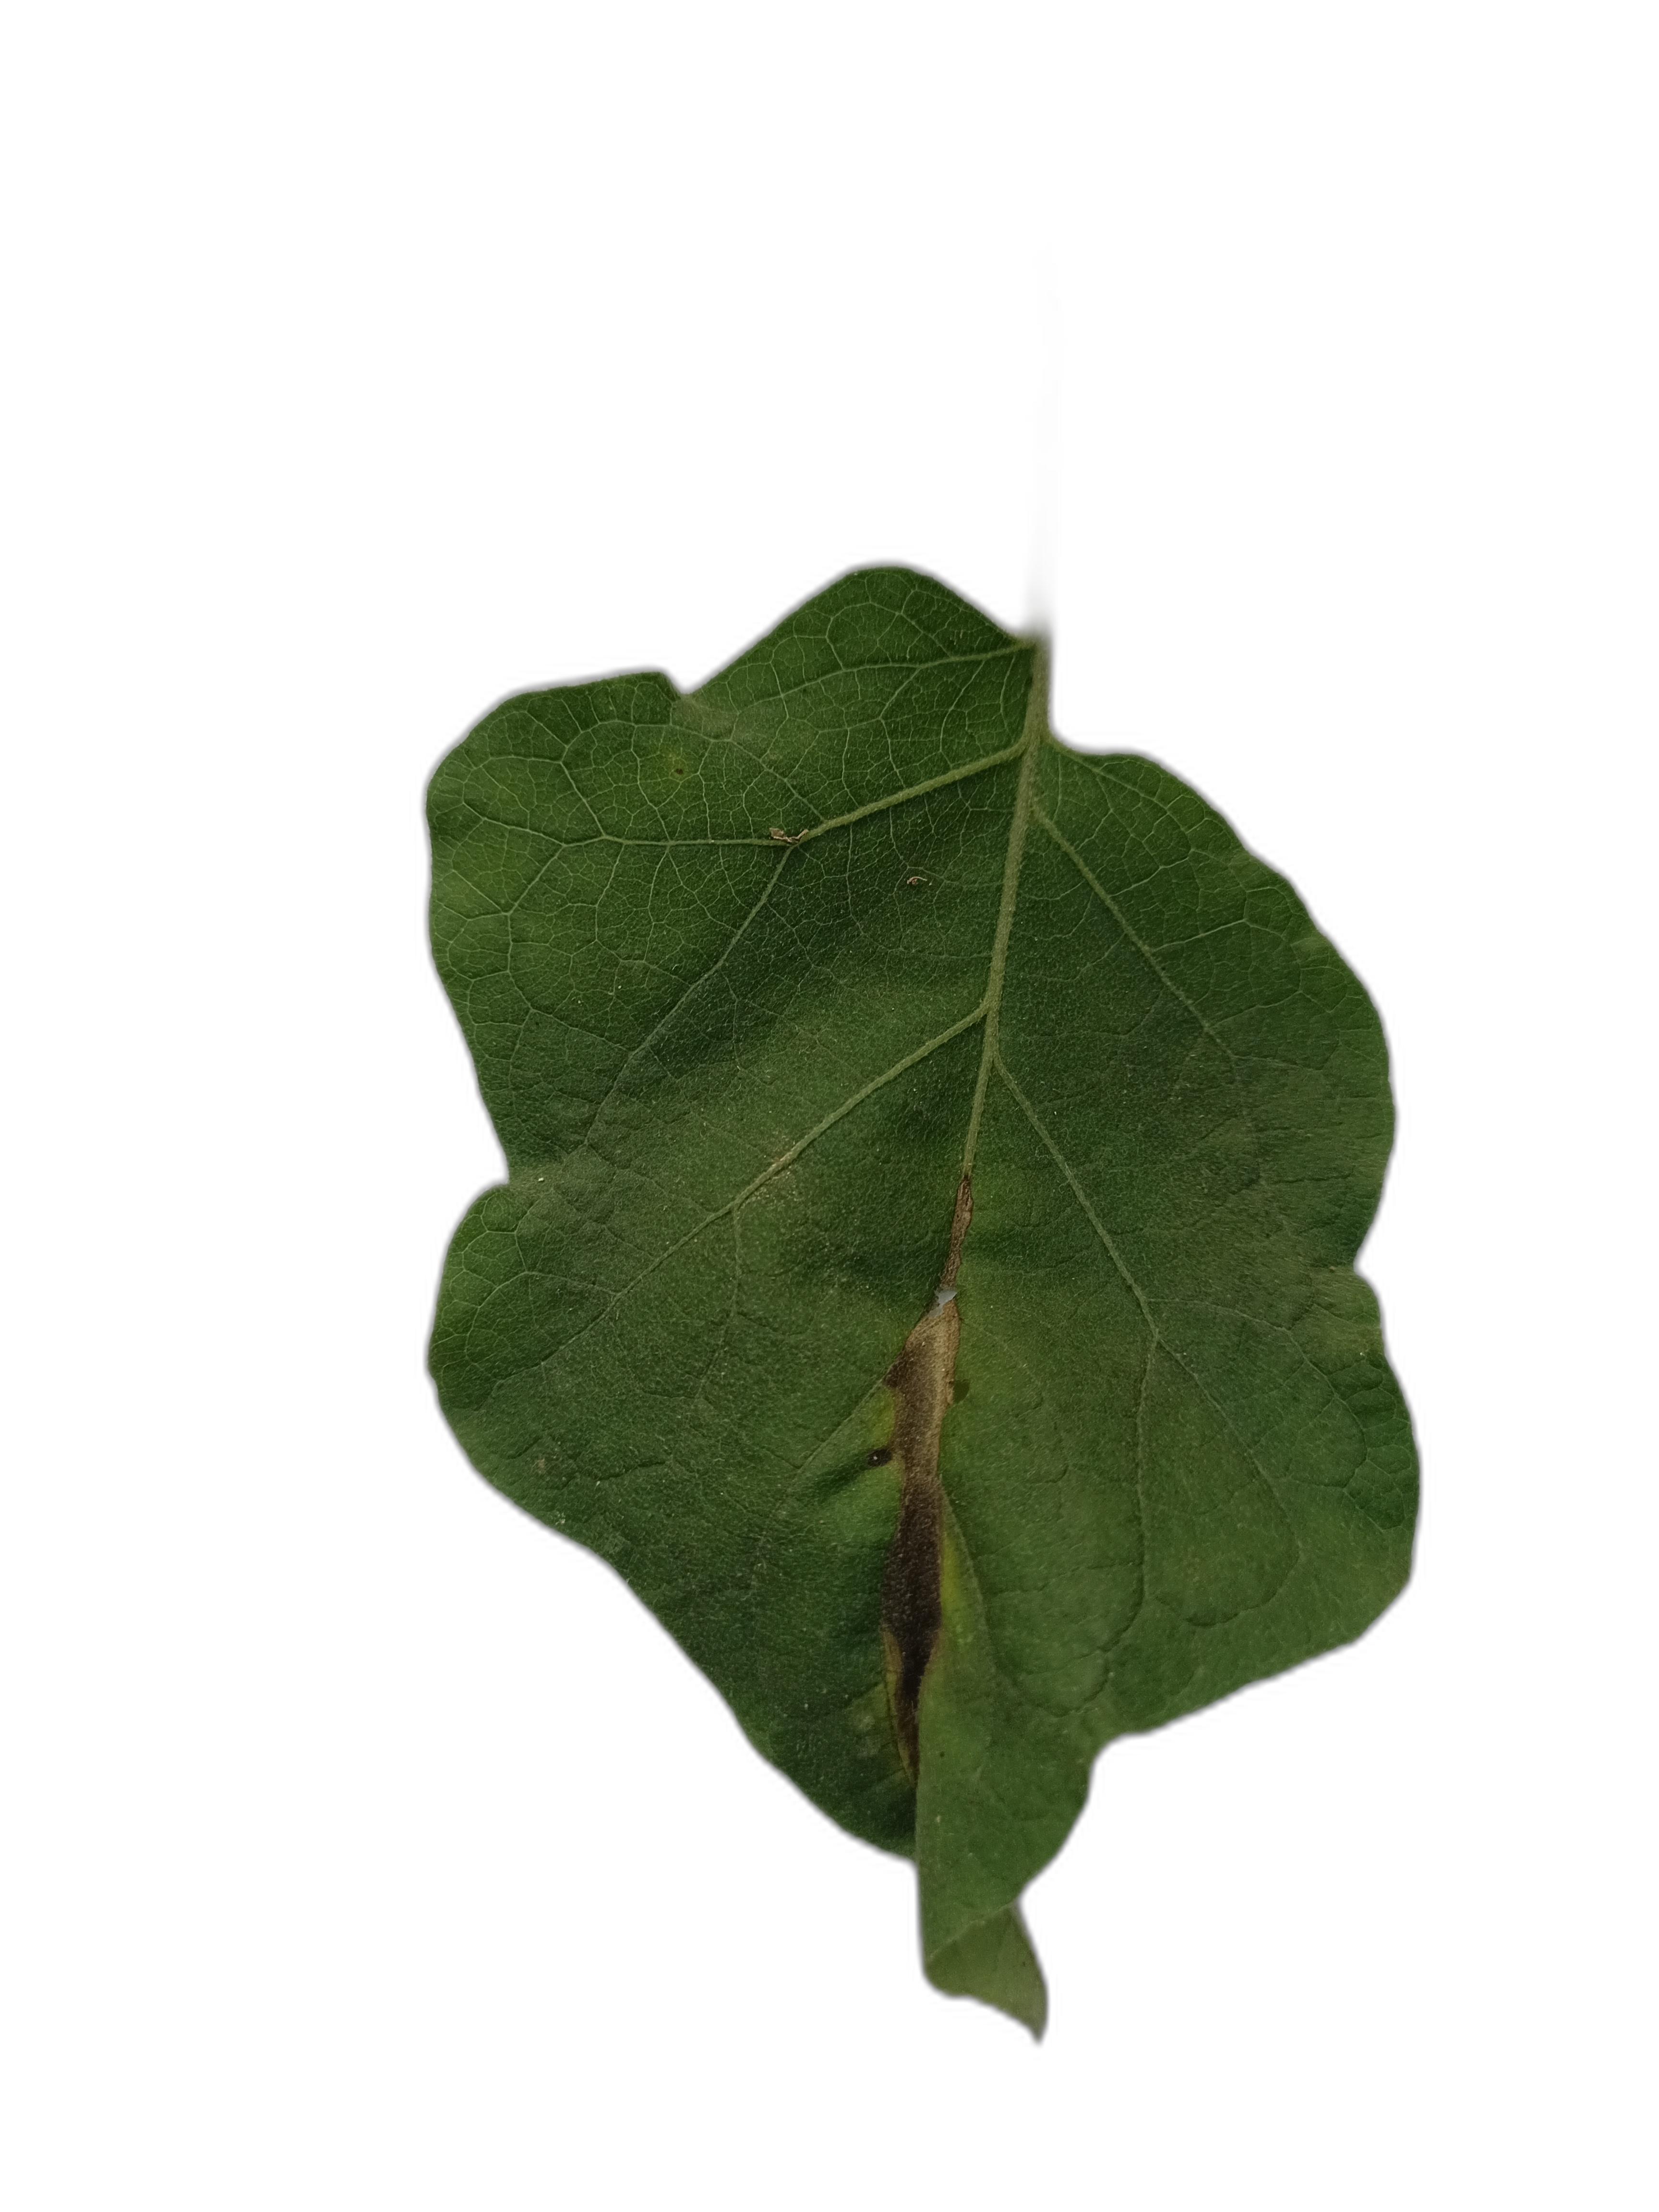
Label: Leaf Spot Disease